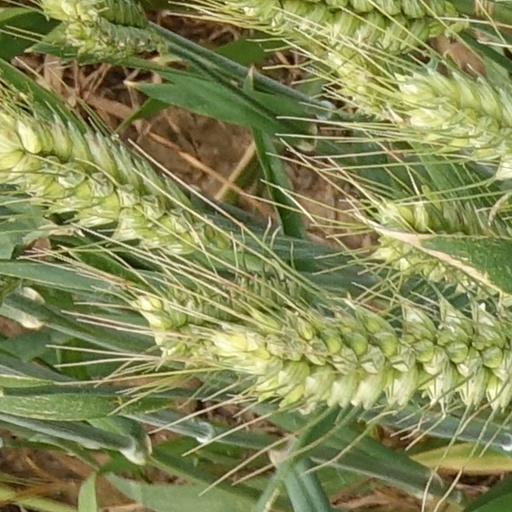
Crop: wheat